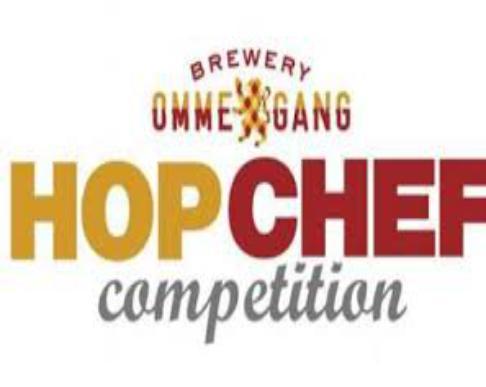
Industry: Food